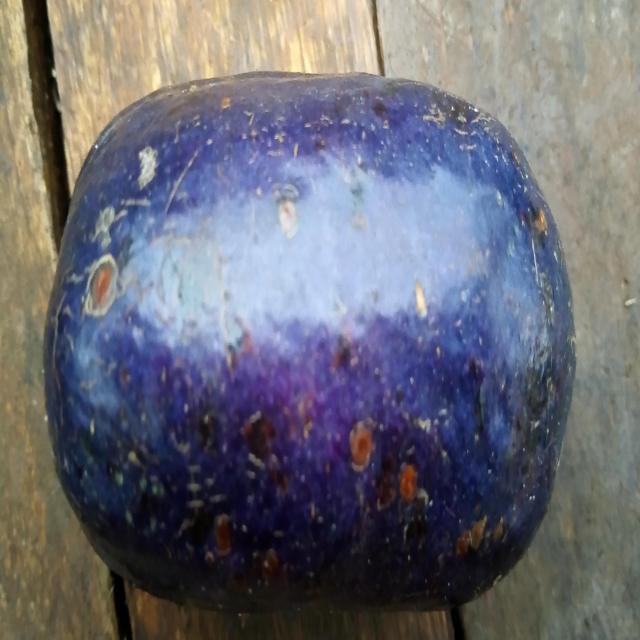
Plum grade: unaffected